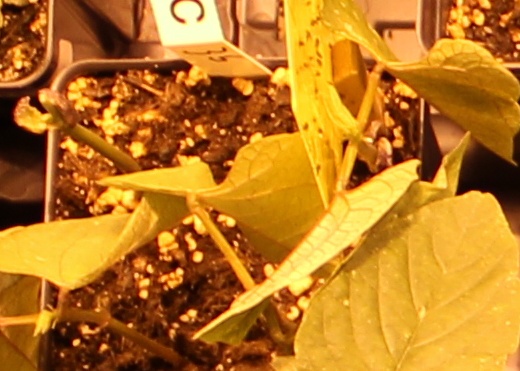
Label: Blackbean